Erythranthe

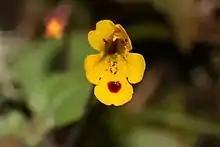
"E. alsinoides" in Oregon

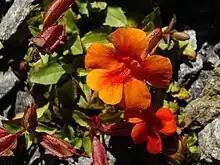
"E. cuprea"

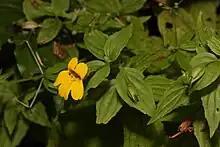
"E. dentatus"

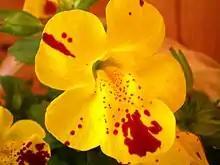
"E. lutea"

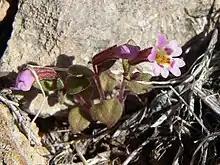
"E. rubella" on Fossil Ridge, Blue Diamond Hill, Nevada

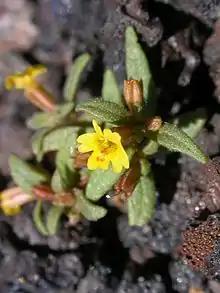
"E. suksdorfii" in Butte County, Idaho

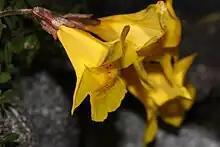
"E. tilingii"

In a 2014 paper, G. L. Nesom and N. S. Fraga placed "Erythranthe" members into the following 12 sections (unless listed below as "newly discovered"). Names accepted are from Plants of the World Online.